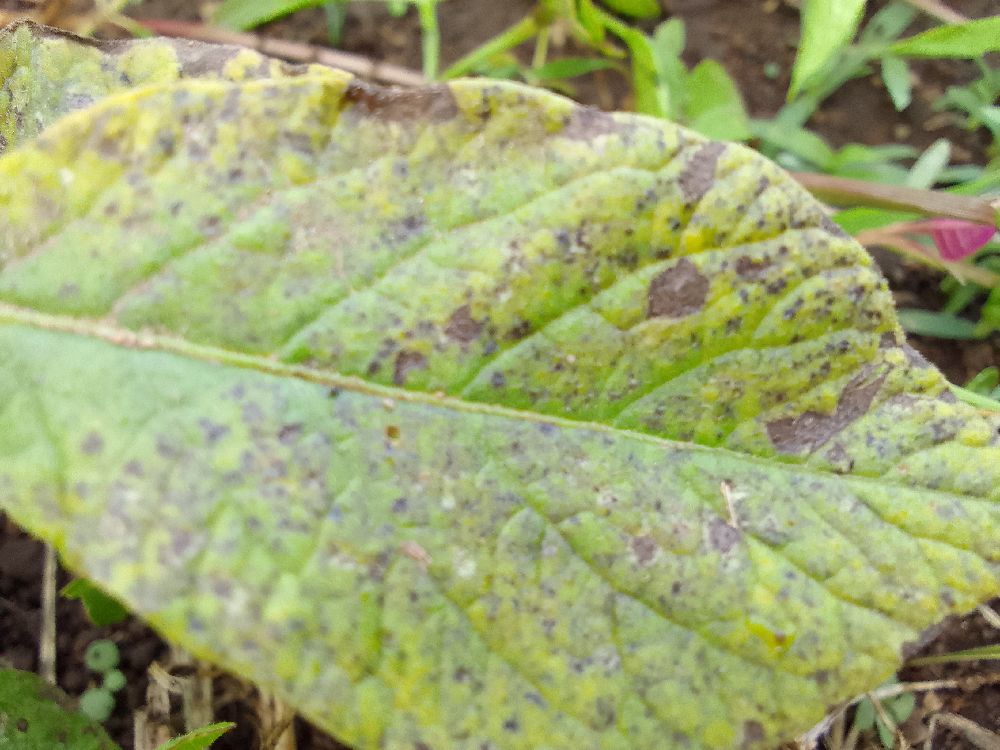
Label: Early blight